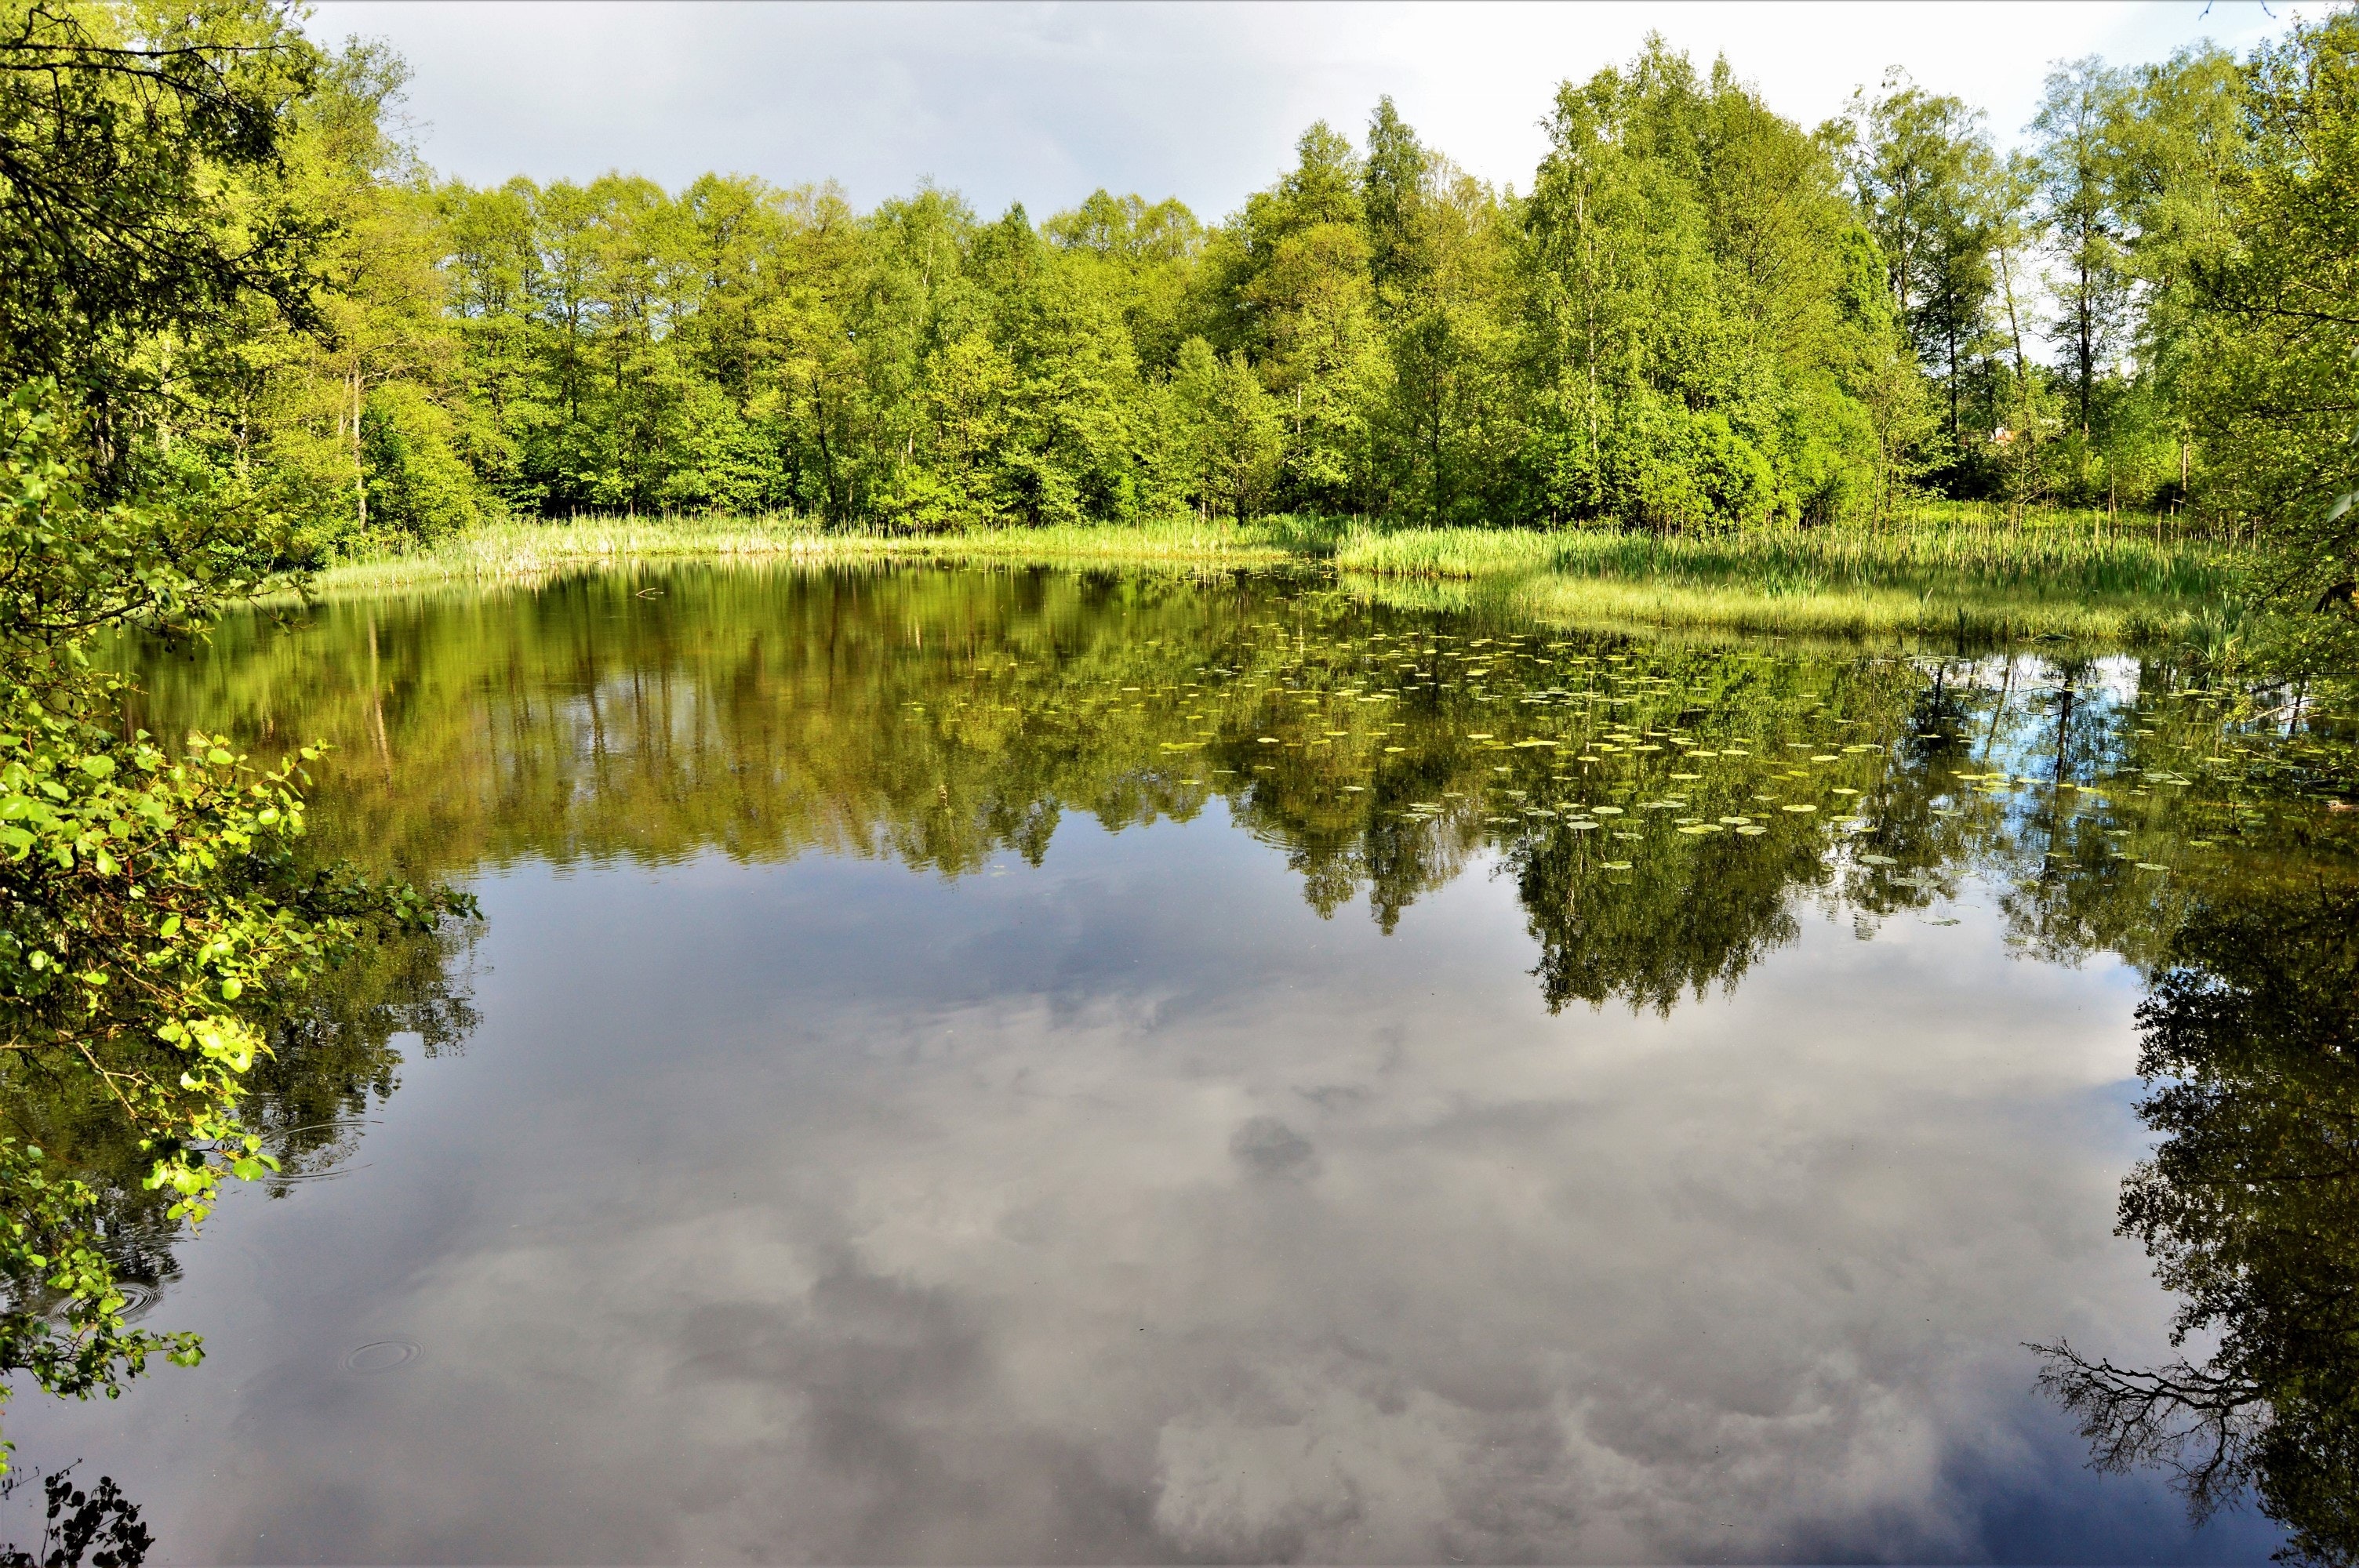
reflection, natural landscape, nature, body of water, water, water resources, pond, tree, nature reserve, lake, river, natural environment, bank, sky, green, wilderness, biome, watercourse, reservoir, landscape, fish pond, forest, symmetry, lacustrine plain, plant, riparian forest, cloud, tarn, sunlight, wetland, loch, national park, temperate broadleaf and mixed forest, state park, floodplain, reflecting pool